Iceland in the Eurovision Song Contest 2010

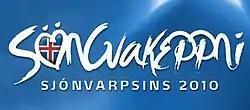
The logo of "Söngvakeppni Sjónvarpsins 2010"

On 9 September 2009, RÚV opened the submission period for interested songwriters to submit their entries until the deadline on 5 October 2009. Songwriters were required to be Icelandic or possess Icelandic citizenship and could submit up to three entries. Non-Icelandic songwriters could also participate in the competition if they joined with an Icelandic singer. At the close of the submission deadline, 150 entries were received. A selection committee was then formed to select the top fourteen entries, while an additional entry came from Óskar Páll Sveinsson, composer of the winning song from the year prior, who had been invited to the competition by RÚV. The fifteen competing artists and songs were revealed by the broadcaster on 18 December 2009.